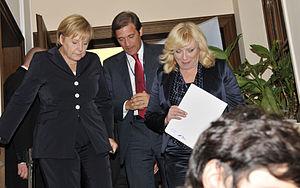
Pedro Passos Coelho [ˈpeðɾu ˈpasuʃ kuˈeʎu], né le 24 juillet 1964 à Coimbra, est un homme d'État portugais, membre du Parti social-démocrate et Premier ministre de 2011 à 2015.